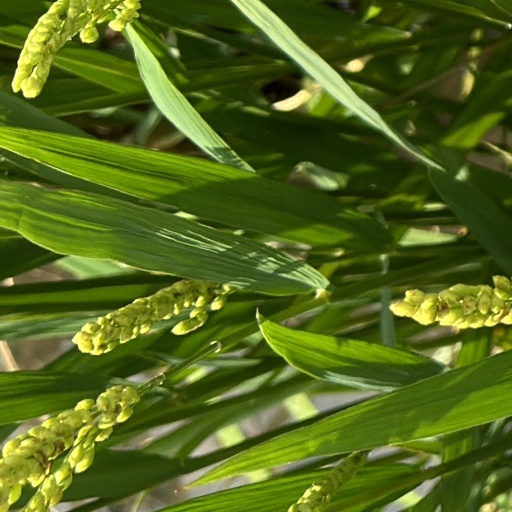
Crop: rice